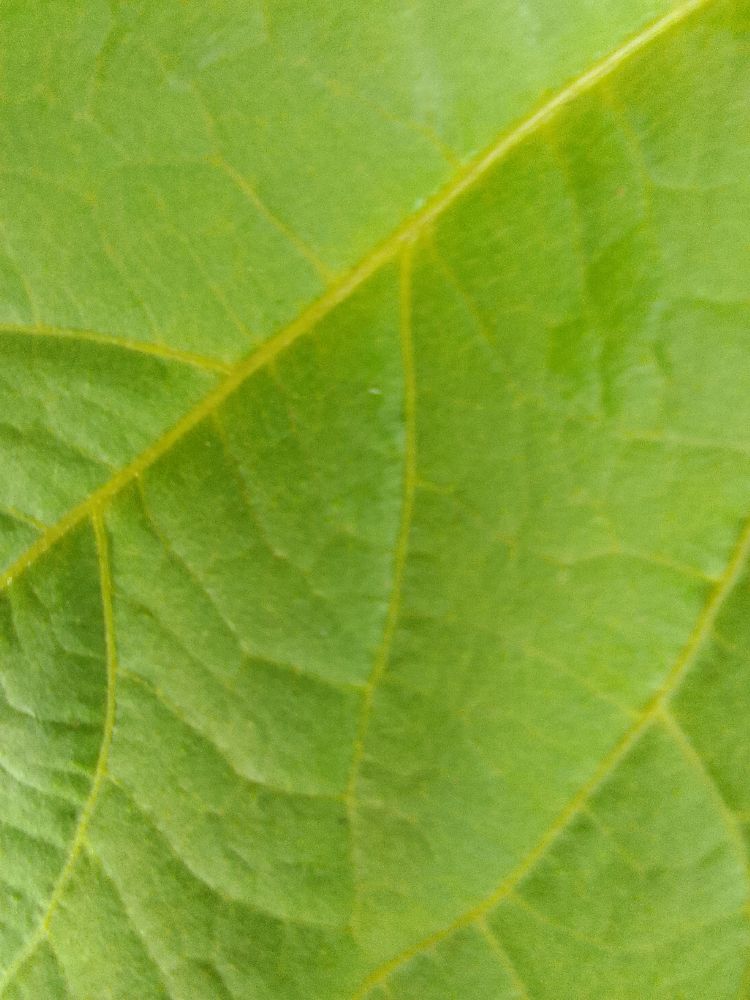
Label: healthy